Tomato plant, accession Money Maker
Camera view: horizontal (90 deg, fisheye); turntable rotation: 0 degrees
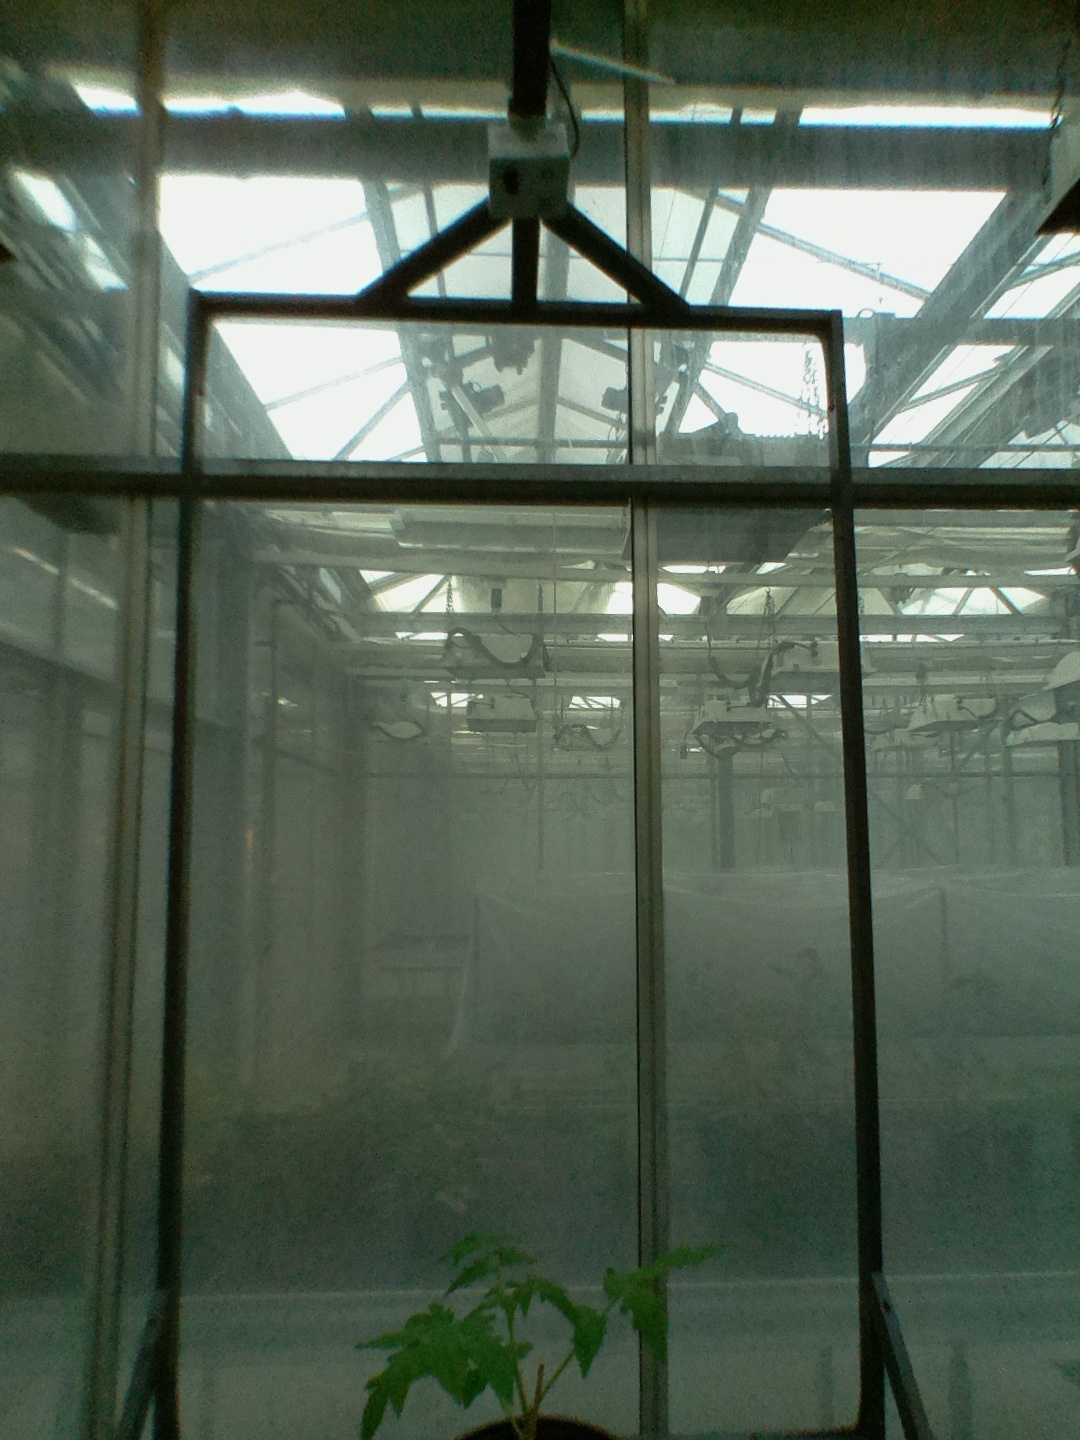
BBCH growth stage 13: 6 of true leaves visible